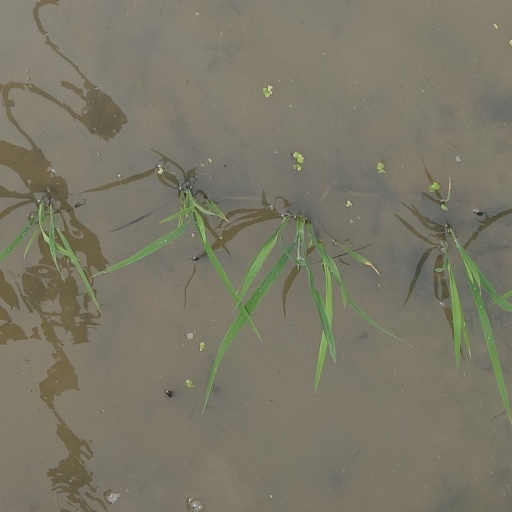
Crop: rice